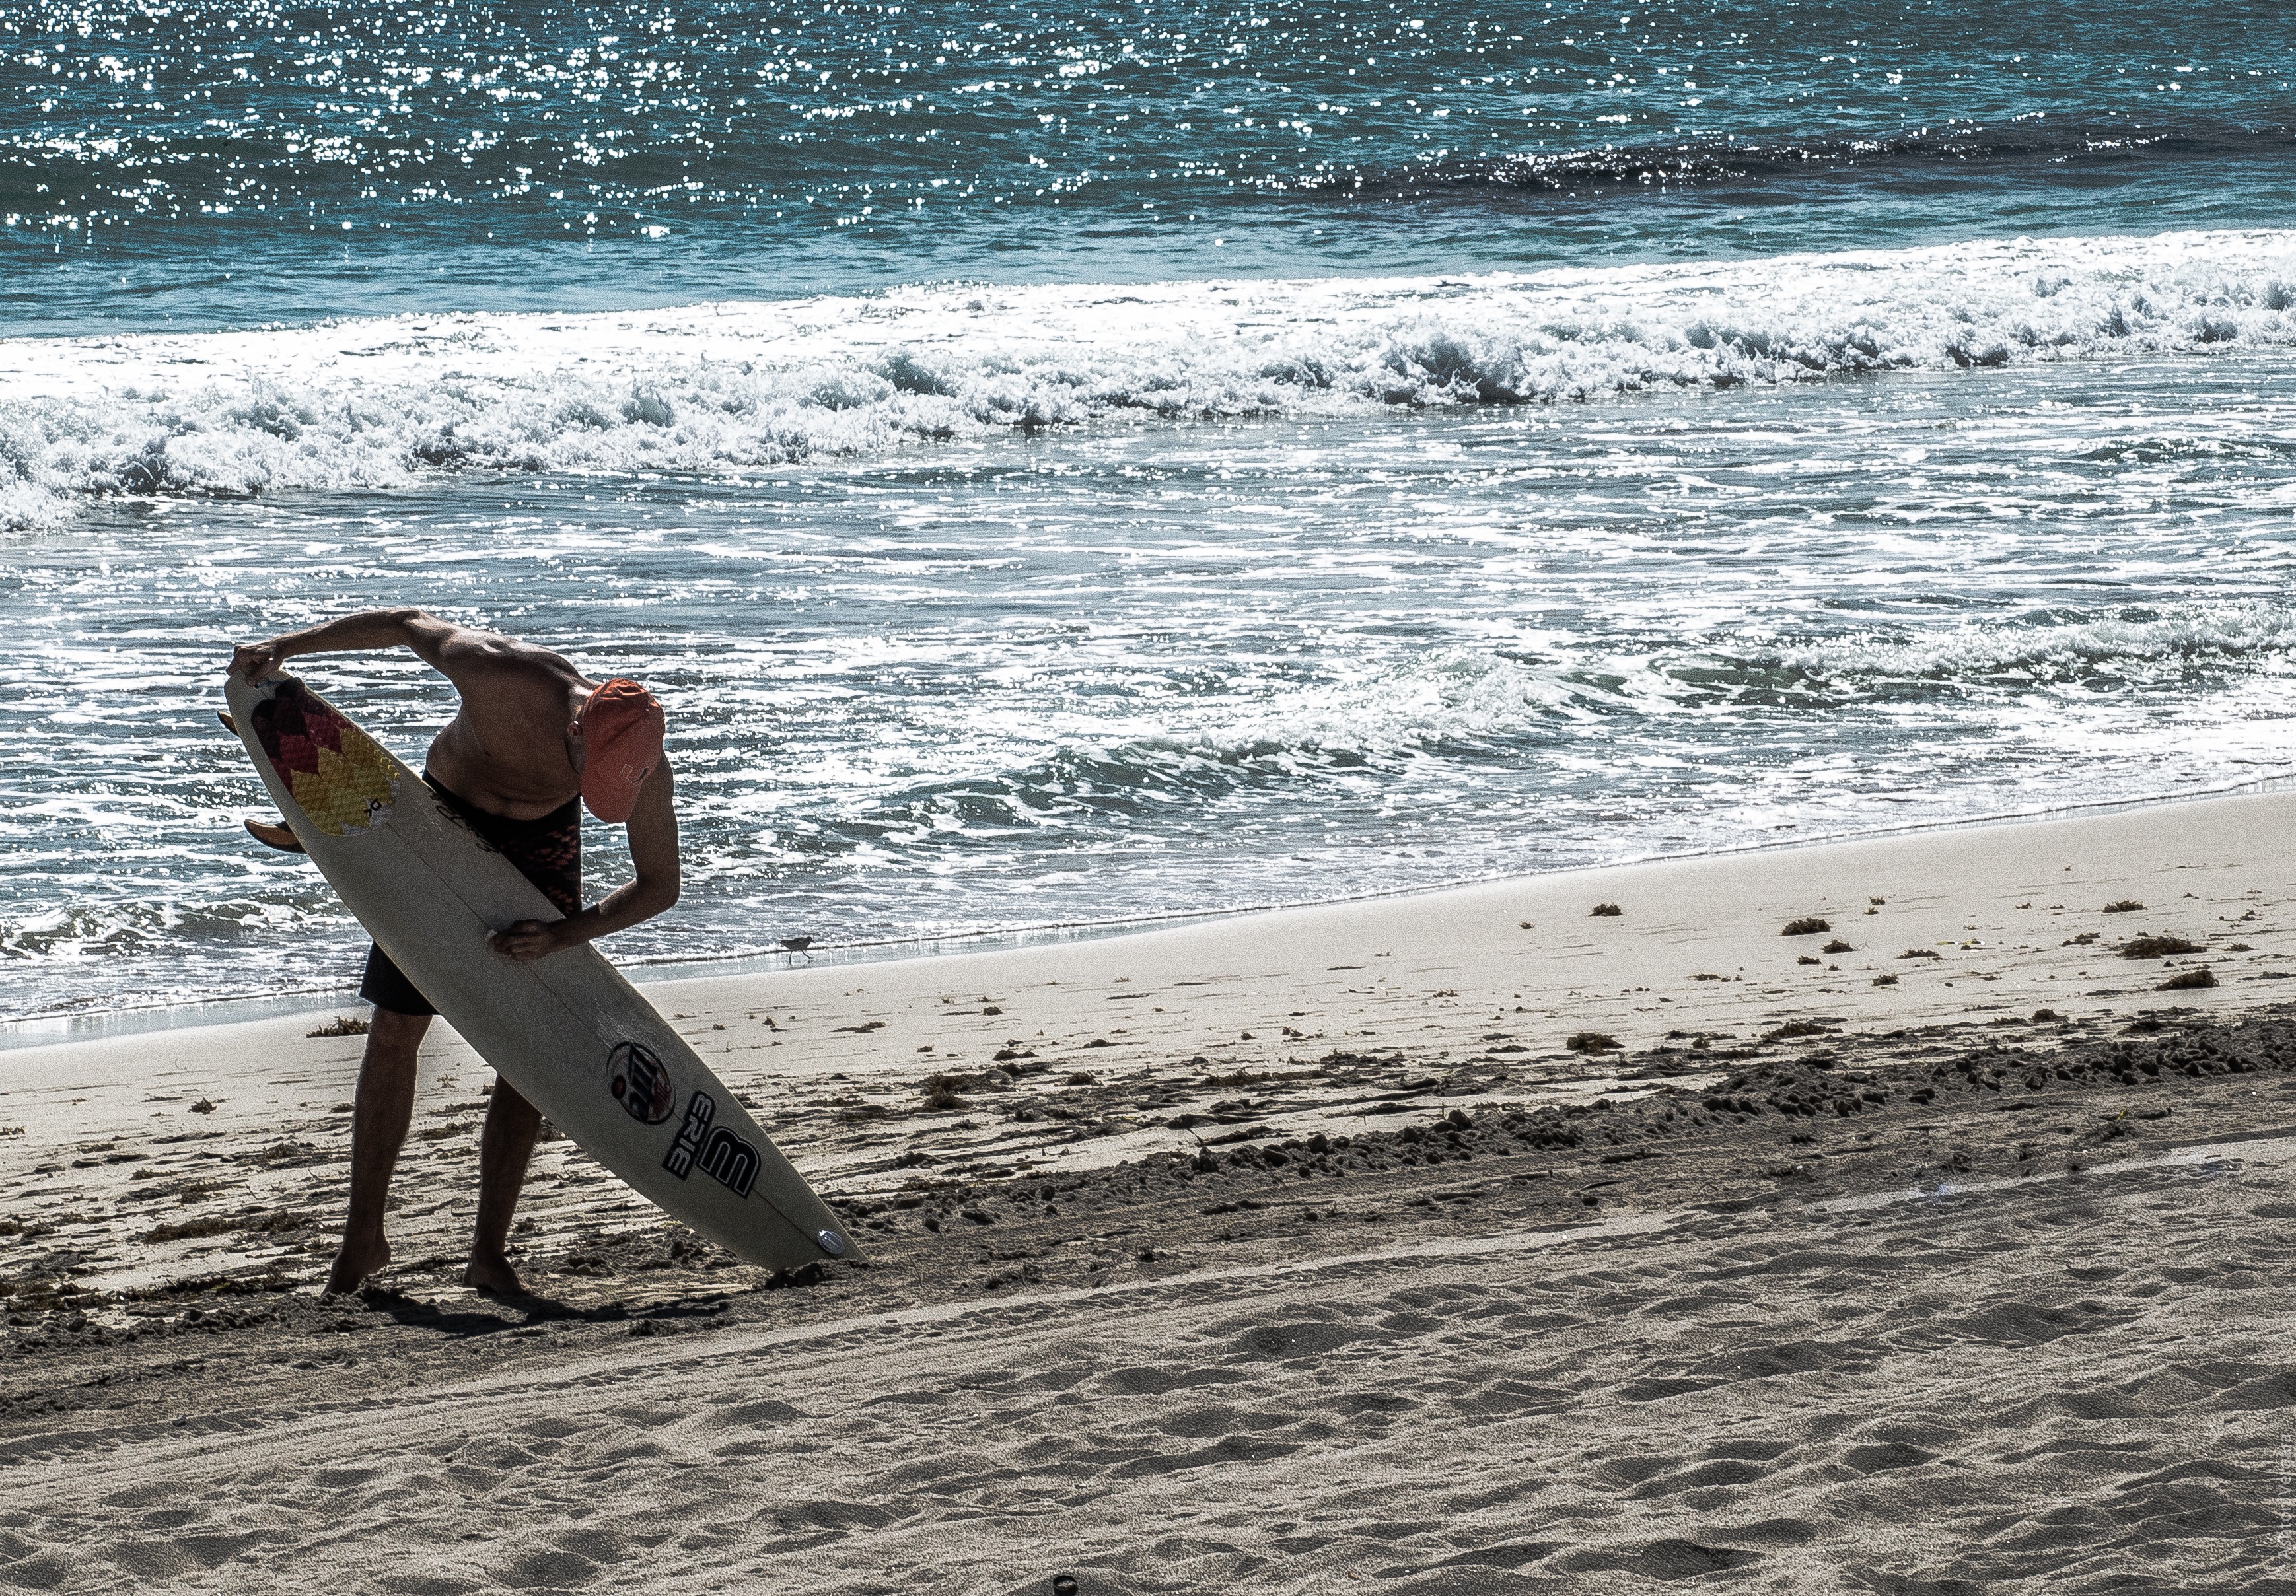
beach, sea, coast, sand, ocean, shore, wave, vacation, surfing, surfboard, body of water, sports, wind wave, boardsport, surfing equipment and supplies, surface water sports